Château

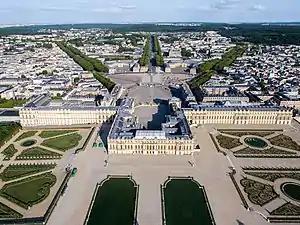
The Château de Versailles, France's best known château

A château (plural châteaux, both pronounced ) is a manor house, or palace, or residence of the lord of the manor, or a fine country house of nobility or gentry, with or without fortifications, originally, and still most frequently, in French-speaking regions.